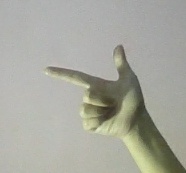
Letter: yaa